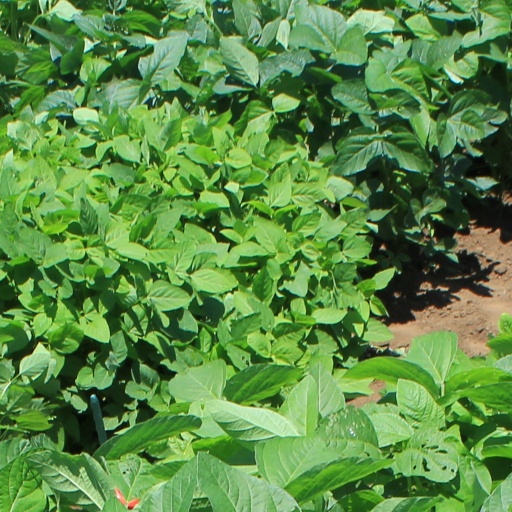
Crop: soybean